Loughmore

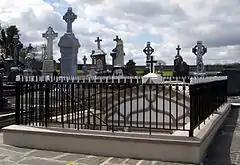
Mausoleum in Loughmore Churchyard in memory of McCormack Brothers

Loughmore–Castleiney GAA is the local Gaelic Athletic Association club and has traditionally been a Gaelic football club but also has a hurling team. The parish is known as a "football island" in mid-Tipperary as it is surrounded by clubs that play hurling only. In 2013, the parish won the Tipperary Senior Hurling Championship for the third time. Loughmore-Castleiney won the Munster Club Senior Hurling Championship in 2007. It has won the Tipperary Senior Football Championship 12 times, last winning it in 2013. Loughmore got the first double in the county by winning the senior hurling and football county finals in the same year.